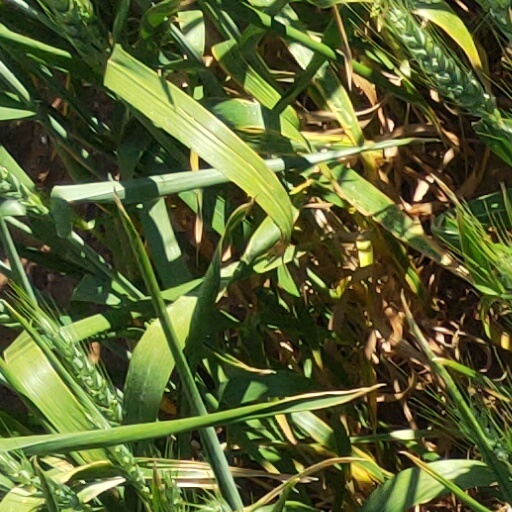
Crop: wheat